Etchingham

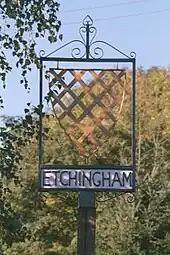
Etchingham village sign

The design of the village sign is based on the "de Etchingham" family coat of arms. A similar design is used for the parish council logo, the primary school badge and the church weathervane.